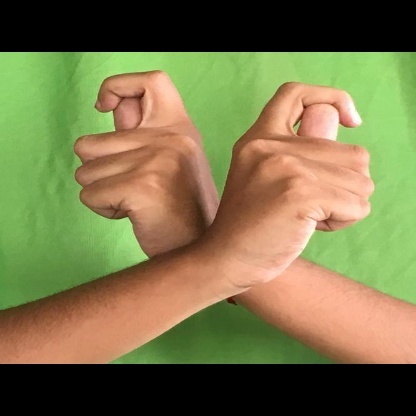
Mudra: Berunda